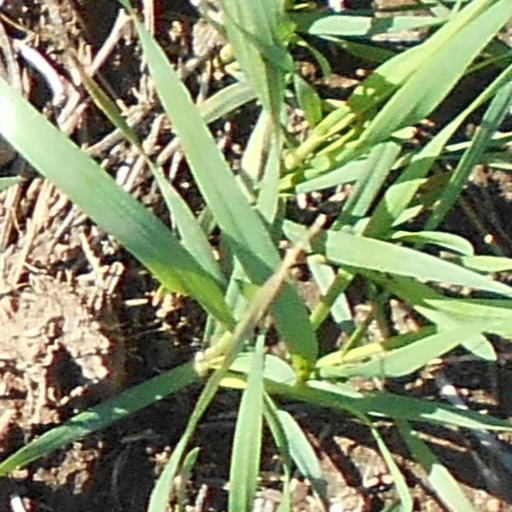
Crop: wheat